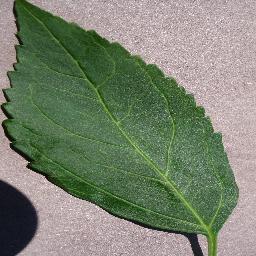
Label: Cherry___healthy